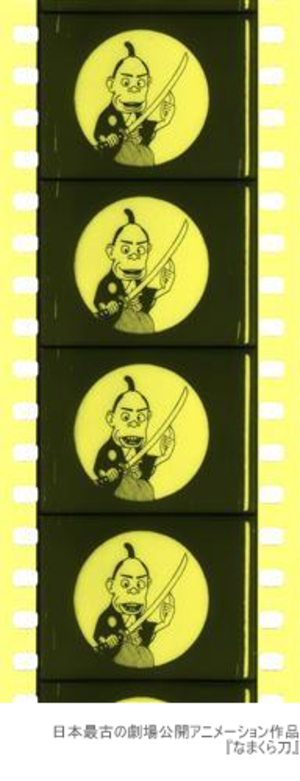
Namakura Gatana ou Hanawa Hekonai meitō no maki est un court film d'animation produit par Jun'ichi Kōchi en 1917.